Buddhas of Bamiyan

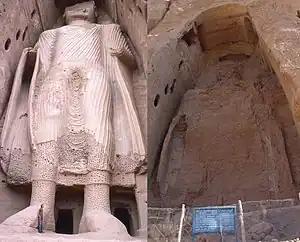
Smaller, 38 meter Buddha, before and after destruction. The paintings of Hepthalite royal sponsors on the ceiling have also disappeared.

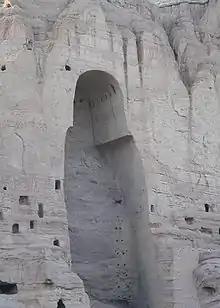
Site of the larger statue after it was destroyed

During the Afghan Civil War, the area around the Buddhas was initially under the control of the Hezbe Wahdat—part of the Northern Alliance—who were against the Taliban. However, Mazar-i-Sharif fell in August 1998, and the Bamyan valley was entirely surrounded by Taliban. The town was captured on 13 September 1998 after a successful blockade.